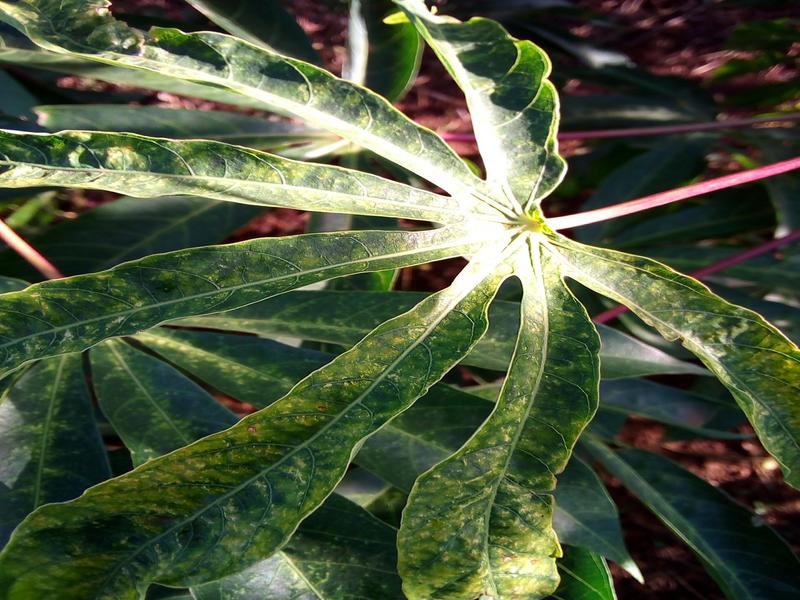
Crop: cassava
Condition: green_mottle